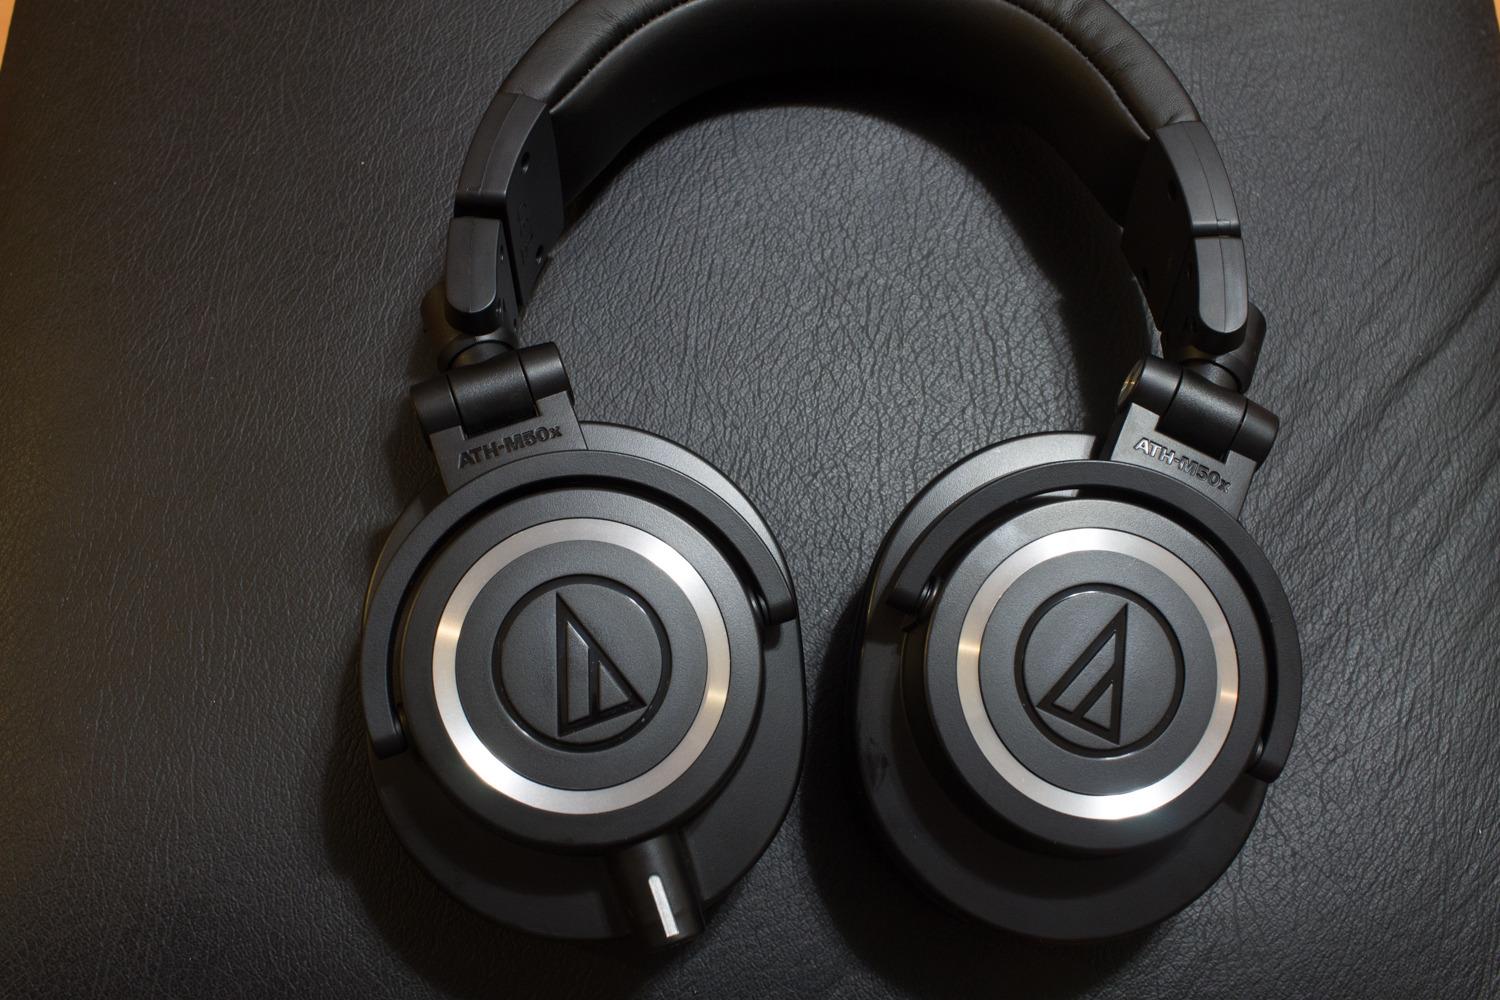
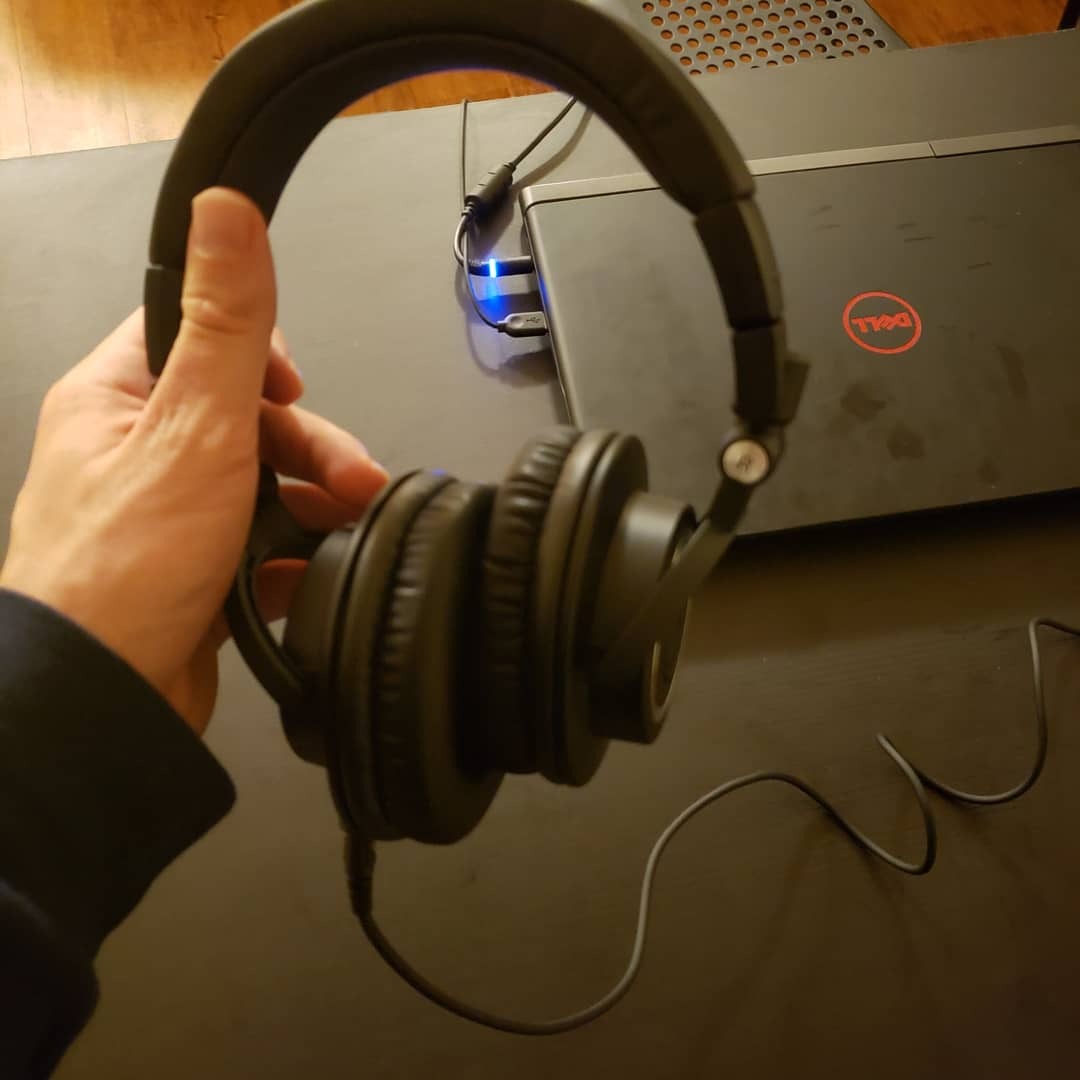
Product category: headphones
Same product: yes